Una comedia macabra

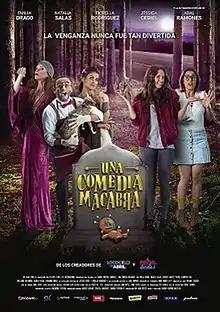
Theatrical release poster

Una comedia macabra is a 2017 Peruvian comedy horror film written and directed by Sandro Ventura. It stars Emilia Drago and Natalia Salas. The film is based on the micro-theater play of the same name, presented as part of the "Sinister Tales" proposal. It premiered on 21 September 2017 in Peruvian theaters.